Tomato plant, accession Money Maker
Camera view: bottom (45 deg); turntable rotation: 90 degrees
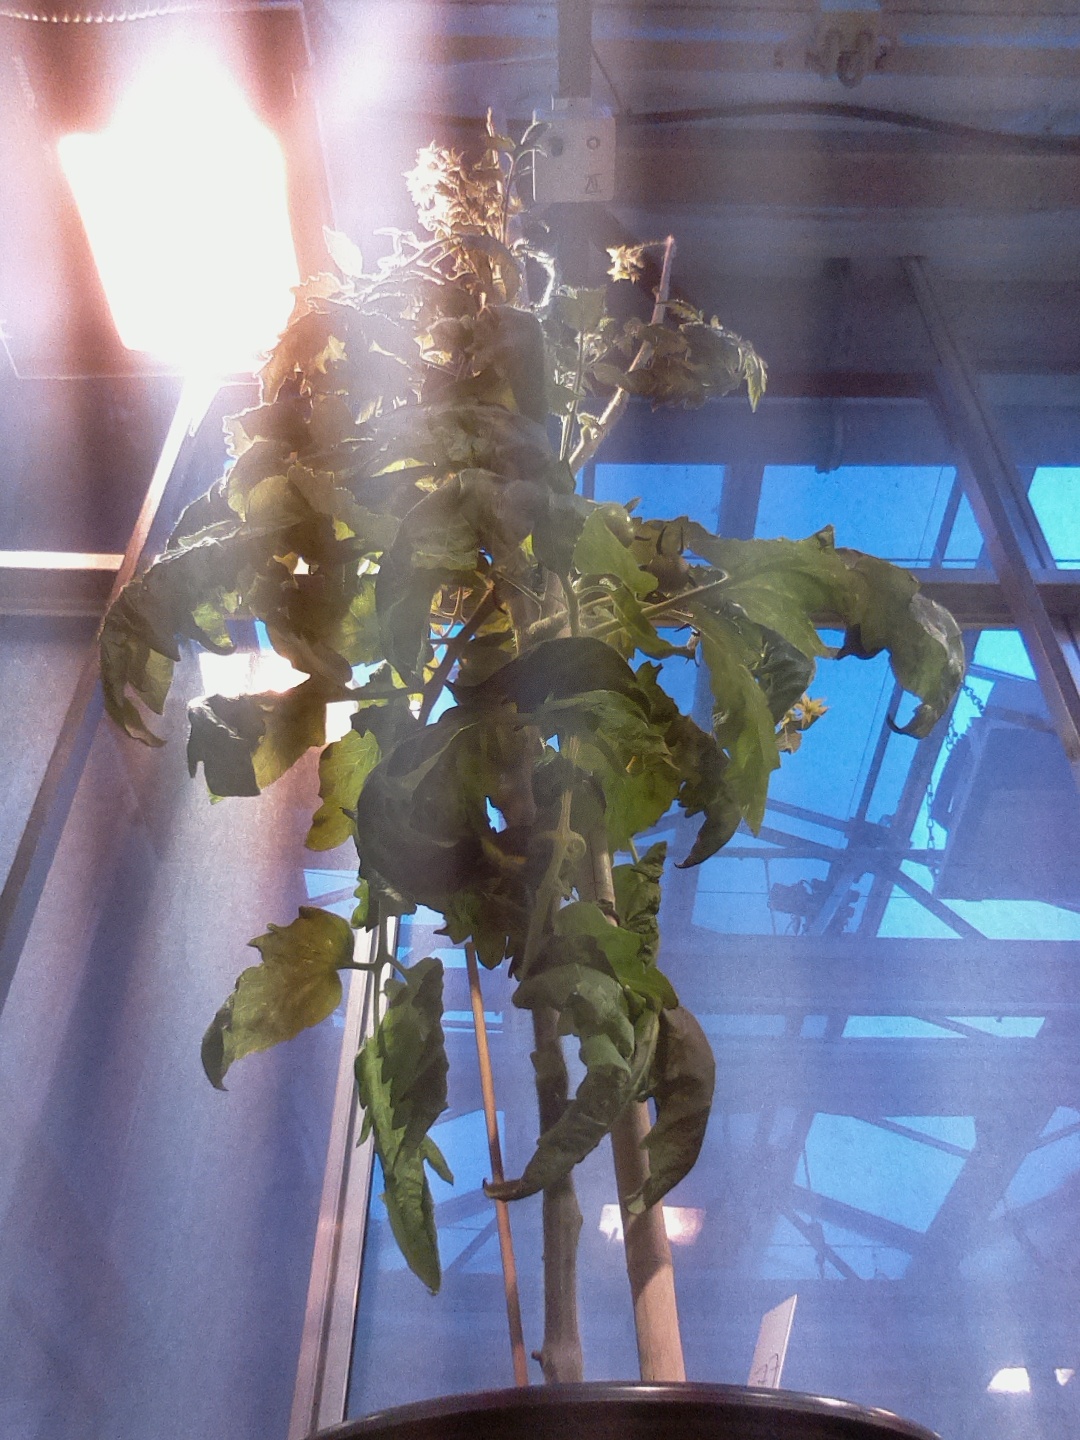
BBCH growth stage 75: 50%-60% of final fruit size